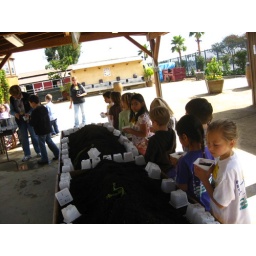
they planted radish seeds in pots to take home and grow.